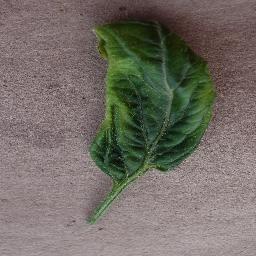
Label: Tomato___Tomato_Yellow_Leaf_Curl_Virus